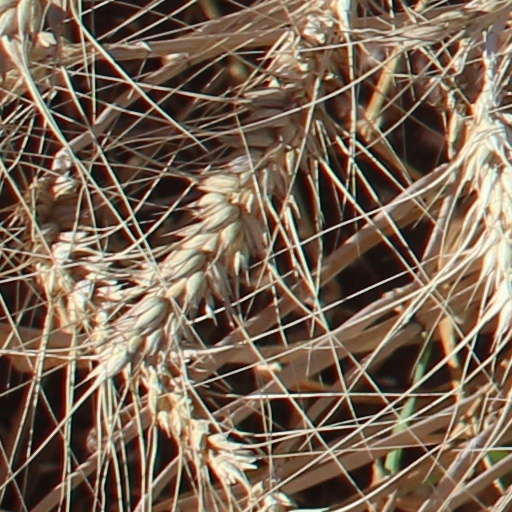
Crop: wheat